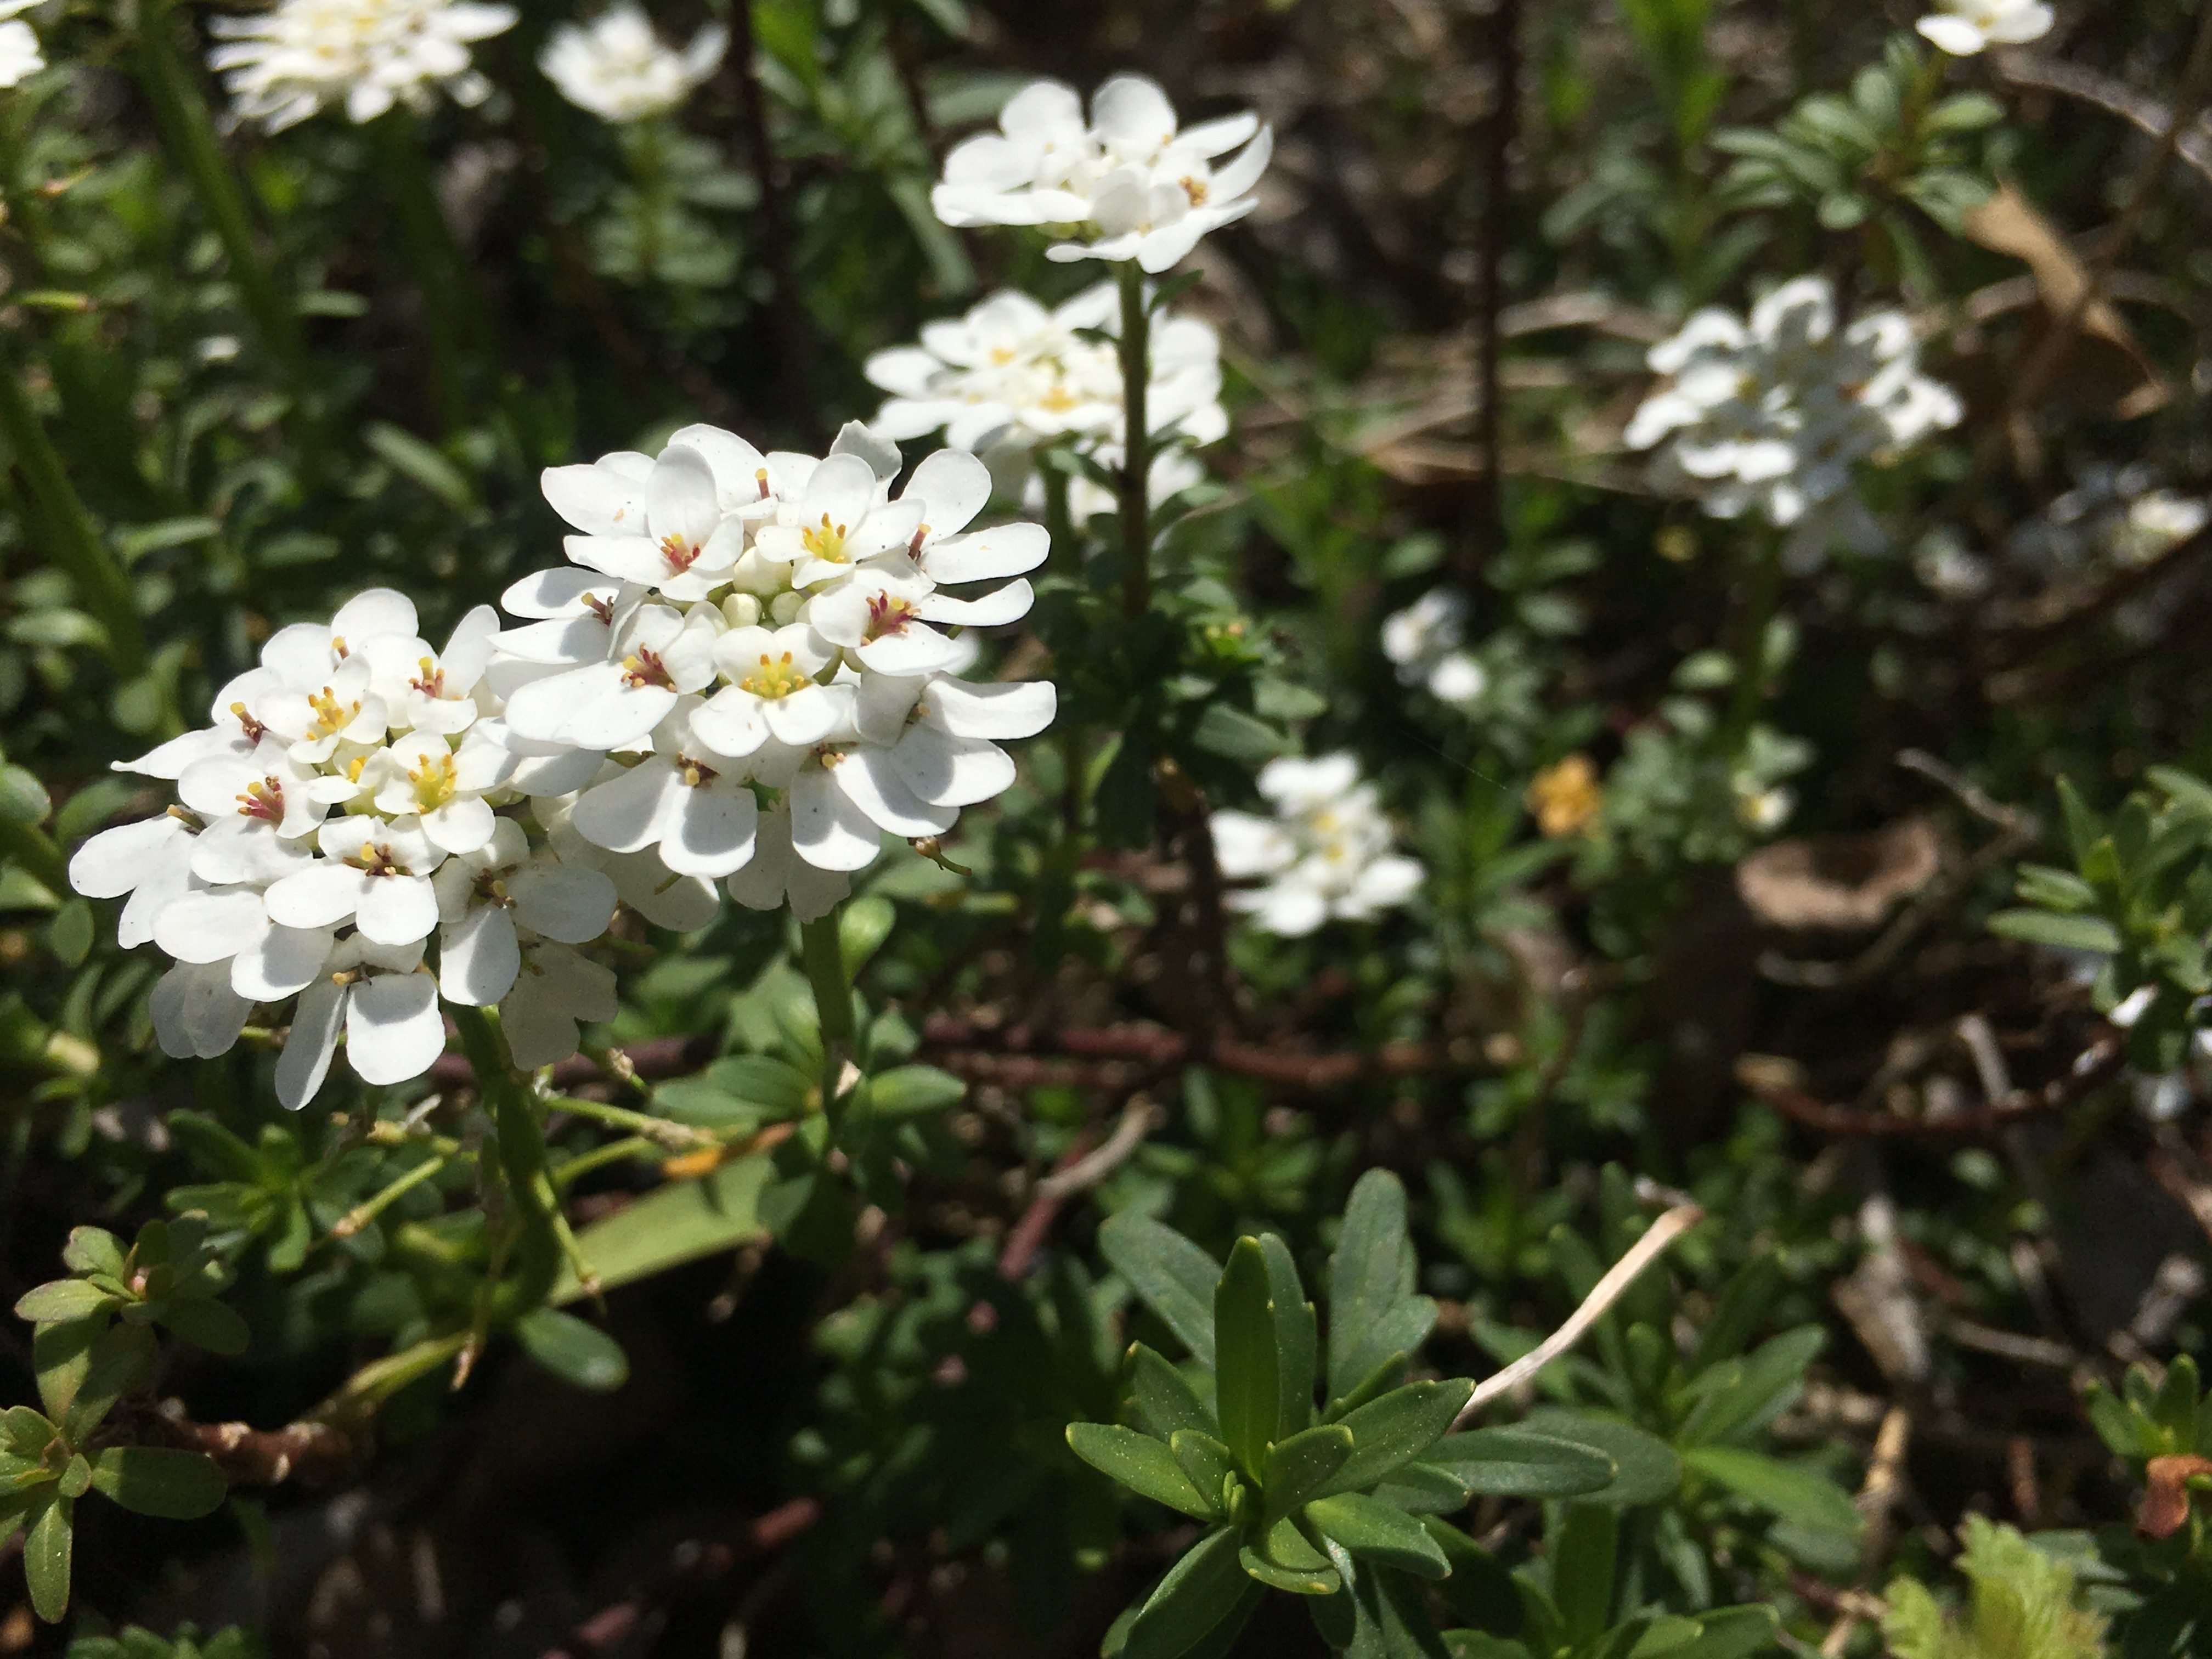
blossom, plant, flower, herb, botany, flora, wildflower, shrub, candytuft, jasmine, flowering plant, daisy family, land plant, evergreen candytuft